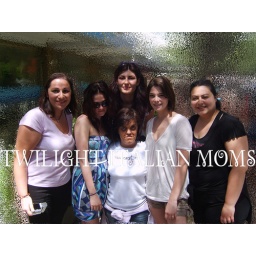
shes in the blue dress italy